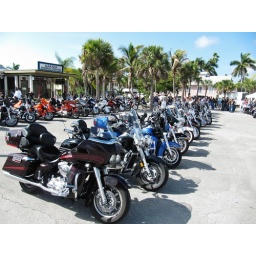
Best motorcycle parking - I was the first bike to arrive - easy in and easy out